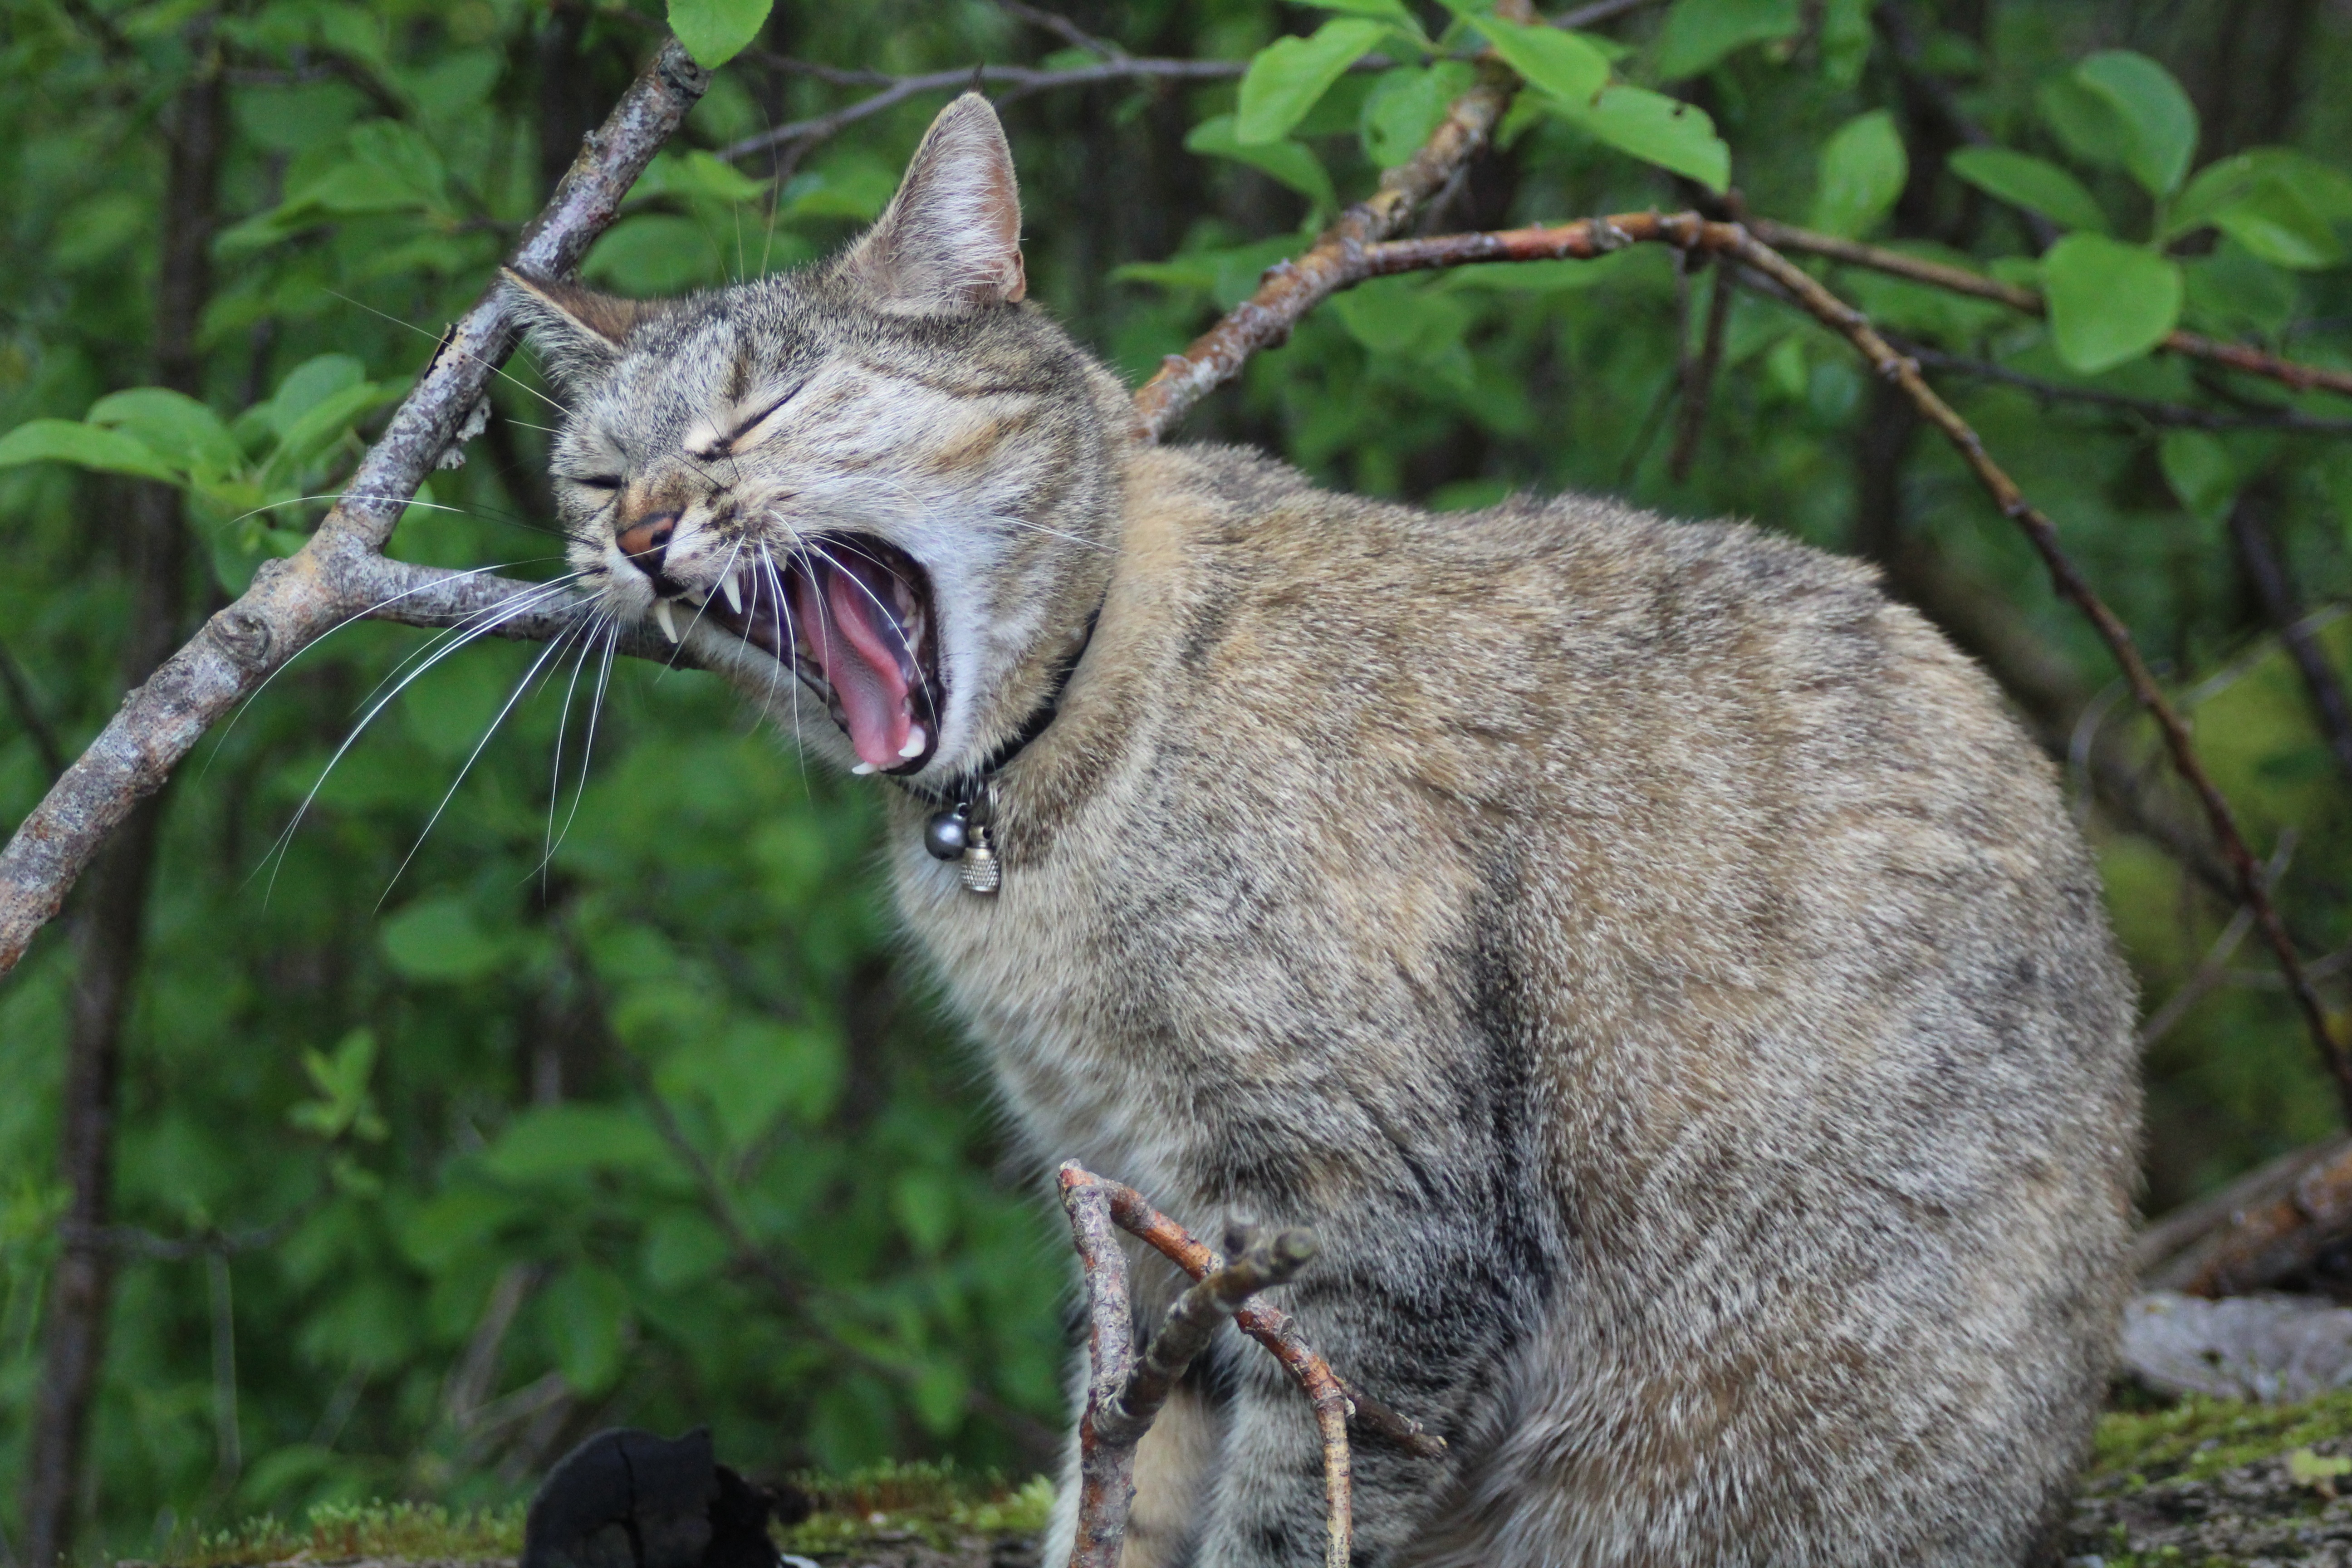
wildlife, cat, mammal, fauna, whiskers, vertebrate, lynx, bobcat, puma, meow, snarling, european shorthair, wild cat, small to medium sized cats, cat like mammal, pixie bob